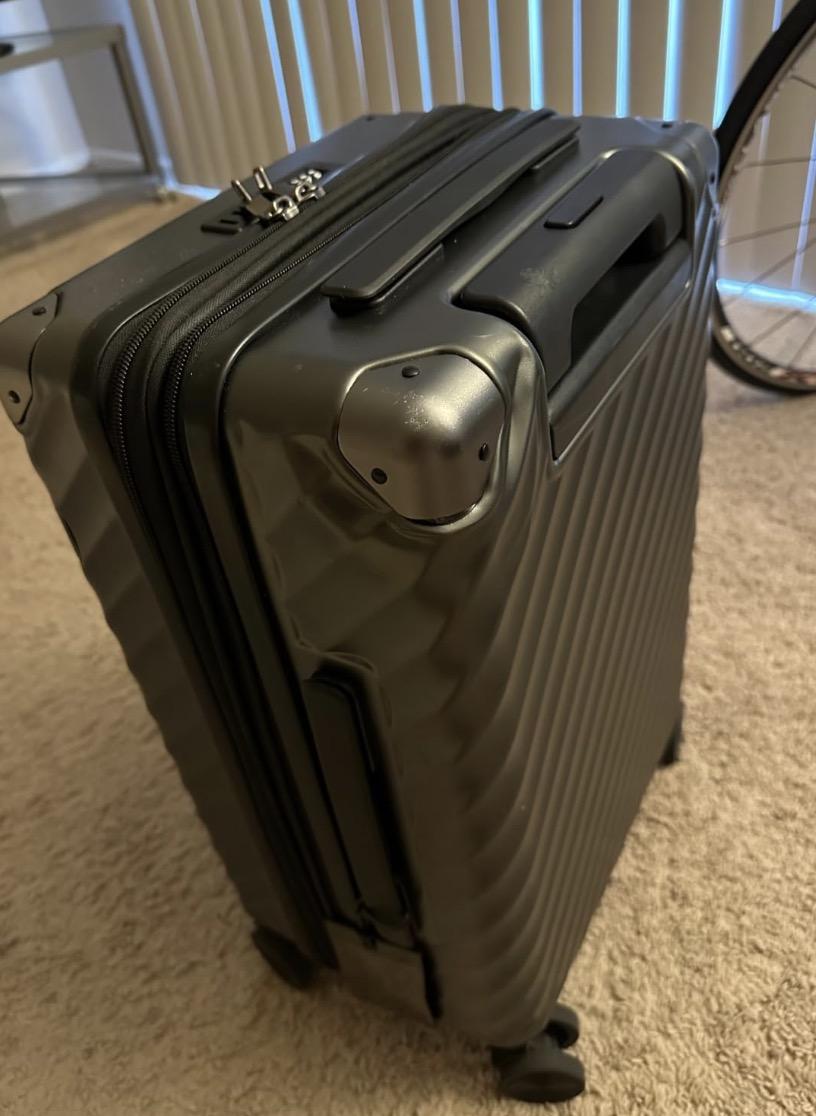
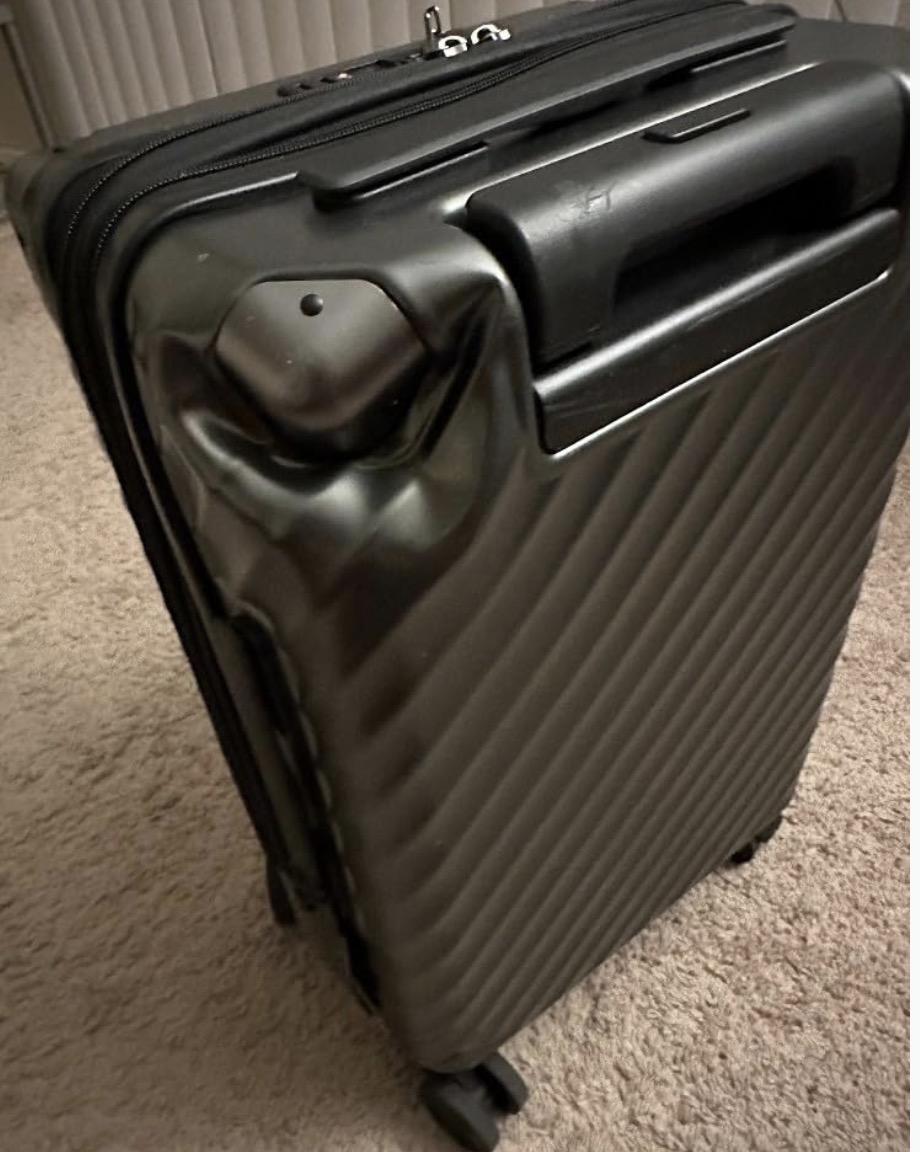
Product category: misc
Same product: yes